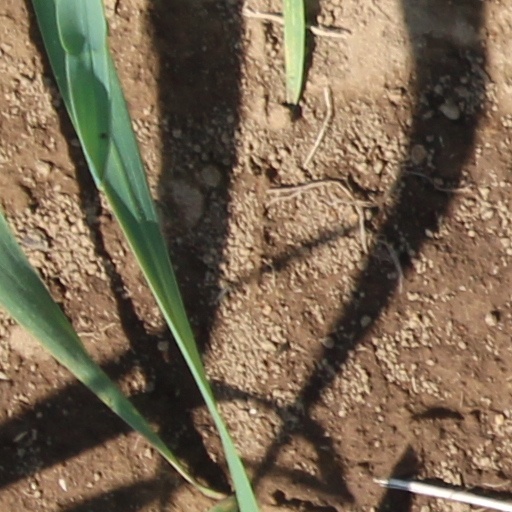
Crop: wheat